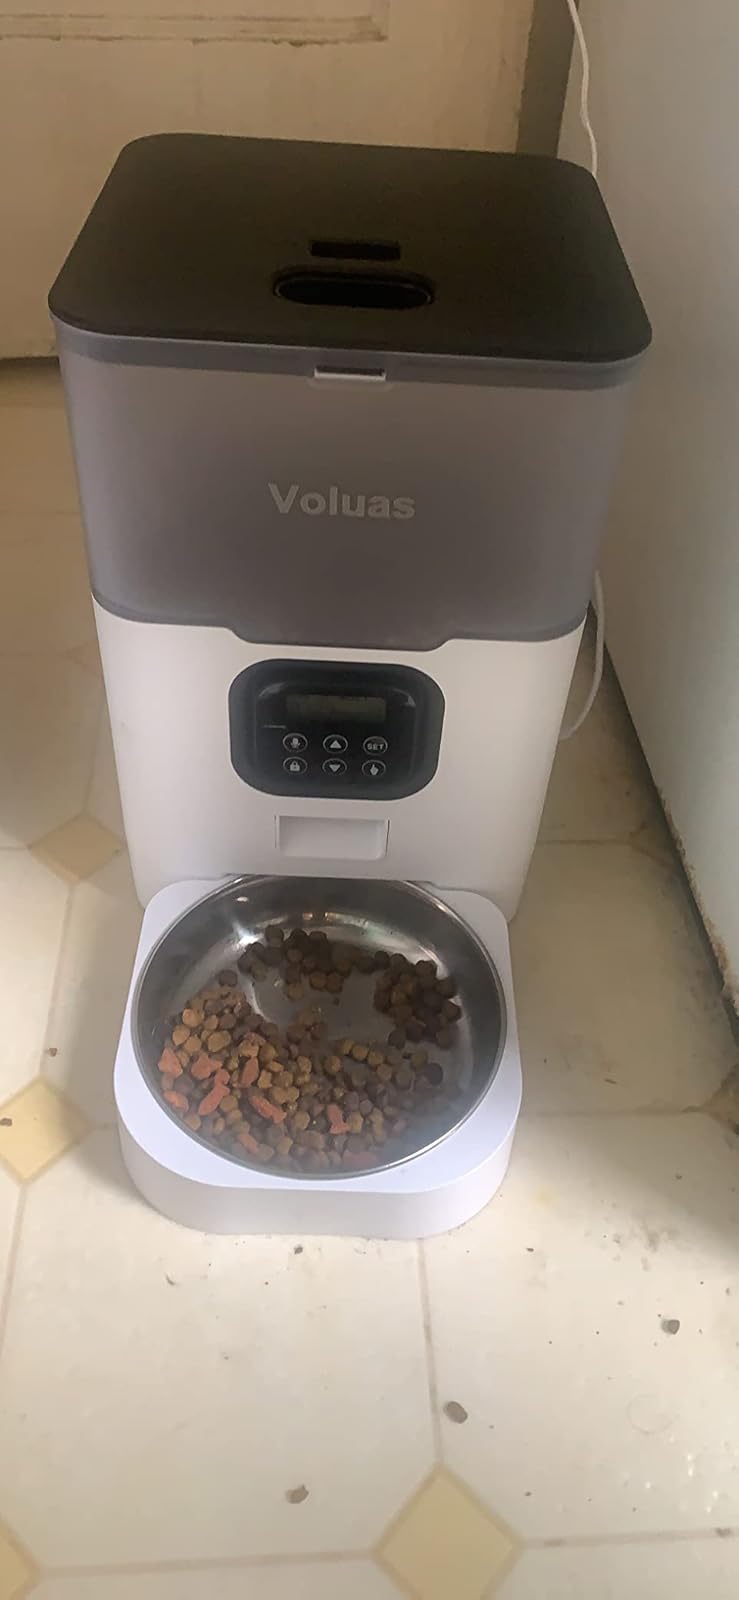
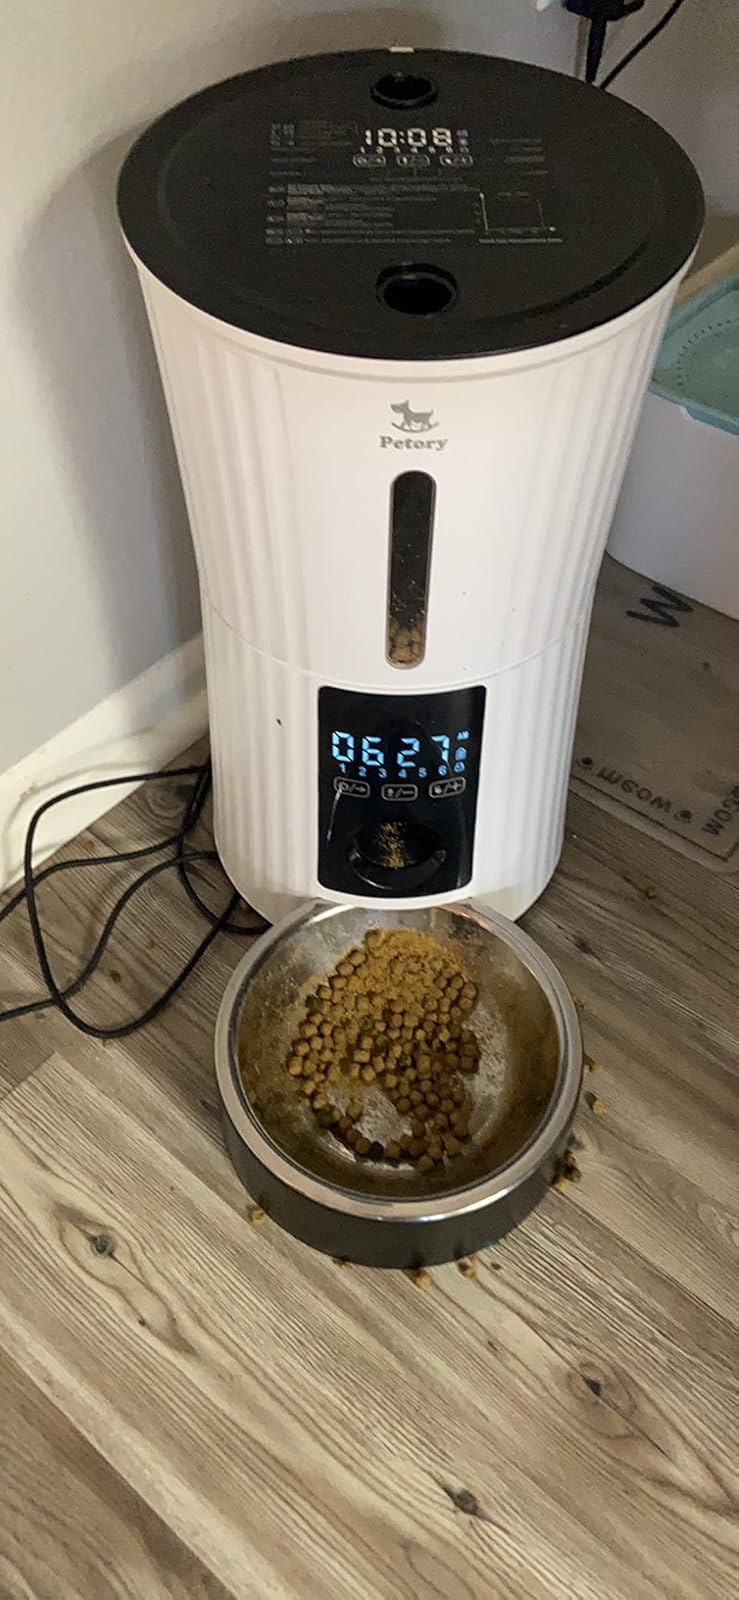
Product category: items_feeder
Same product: no